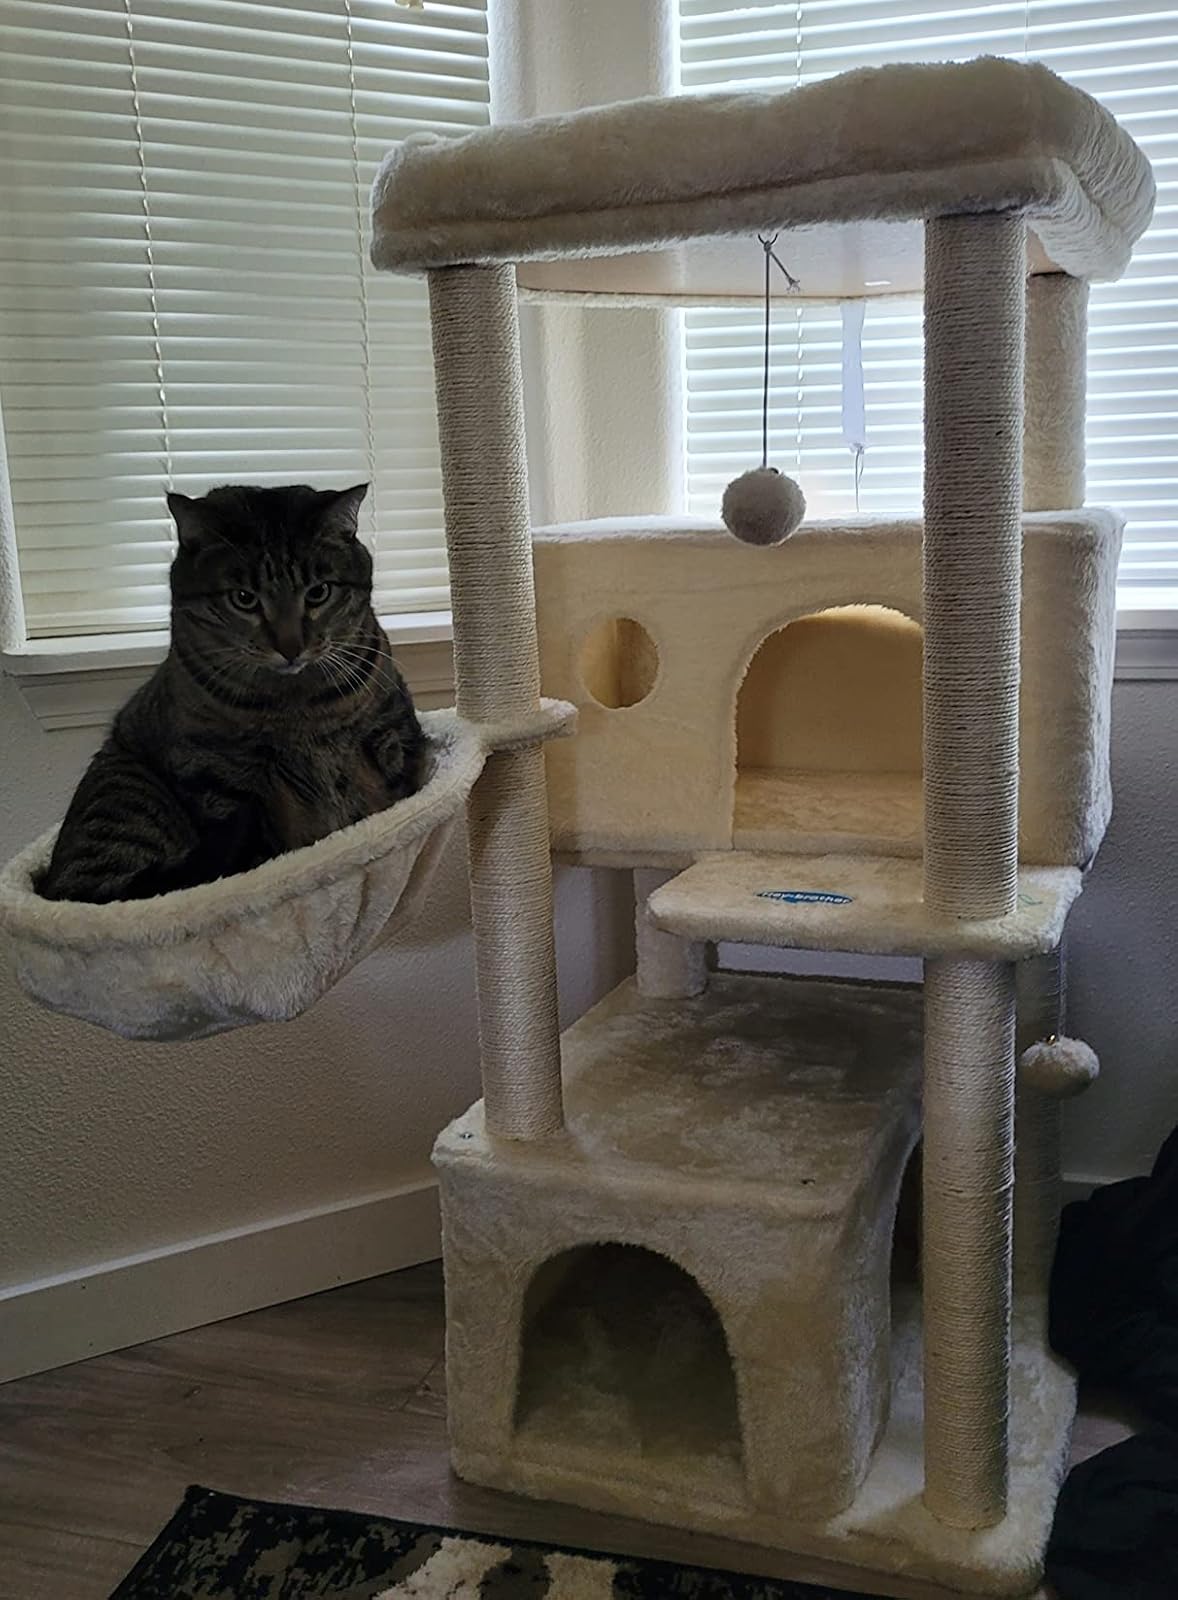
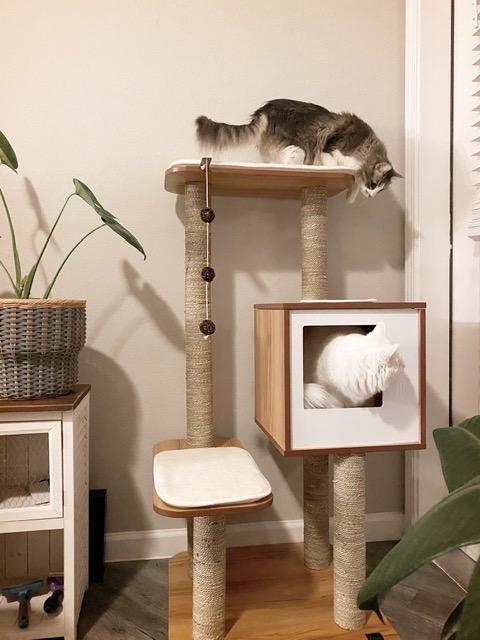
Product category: items_cat tree
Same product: no